George Peppard

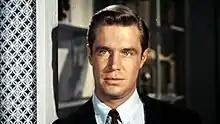
George Peppard in "Breakfast at Tiffany's" (1961)

His good looks, elegant manner and acting skills landed Peppard his most famous film role as Paul Varjak in "Breakfast at Tiffany's" with Audrey Hepburn, based on the novella of the same name by Truman Capote. Director Blake Edwards had not wanted Peppard, but was overruled by the producers. He was cast in July 1960. During filming Peppard did not get along with Hepburn or Patricia Neal, the latter calling him "cold and conceited". According to "Filmink" the film confirmed that "Peppard’s strength as a leading man was being a solid centre to a movie, someone who could ground the drama around him...he would never have the pull to carry a movie on his own, but he could, in tandem, with another element."